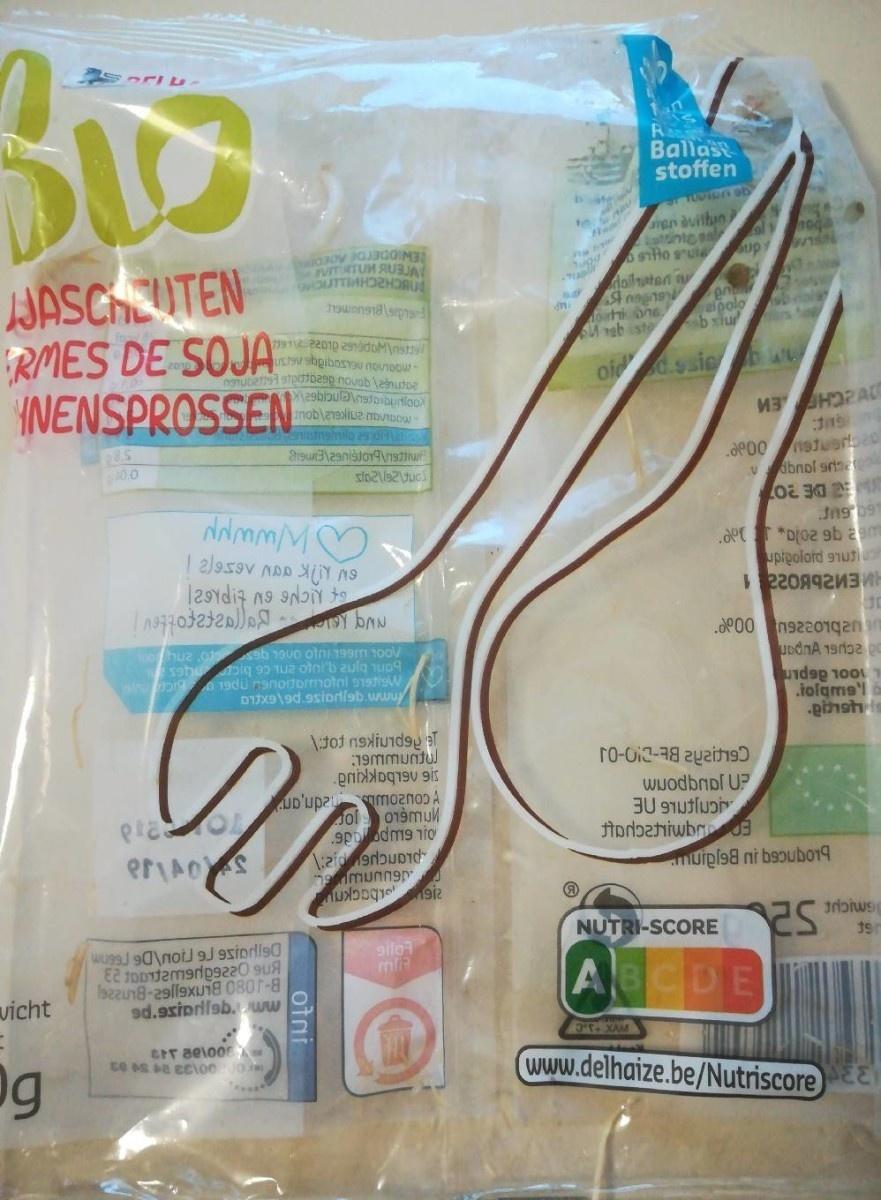
Nutri-Score label: nutriscore-a